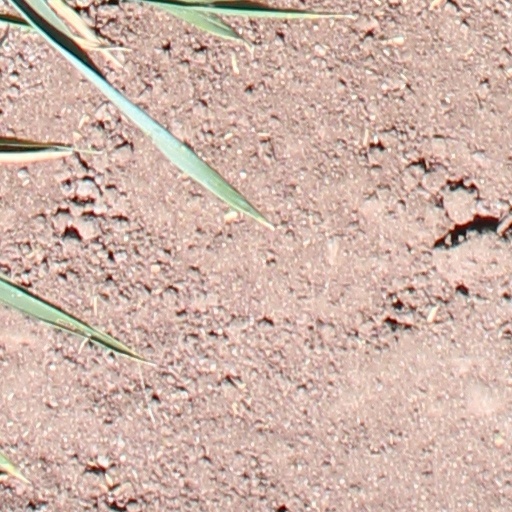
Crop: wheat